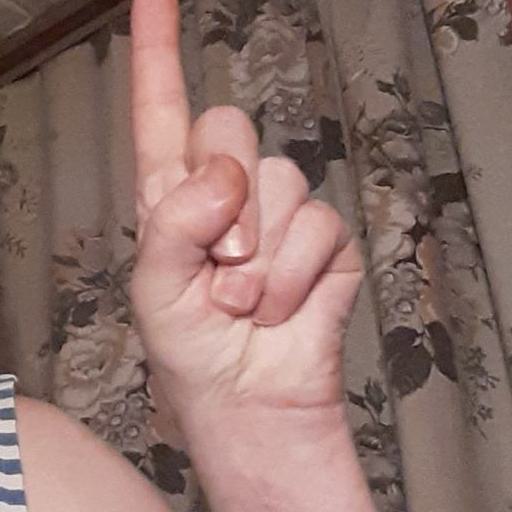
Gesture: one